Eugénie Brazier

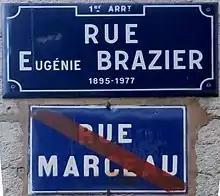
Lyon street near the restaurant, renamed in Brazier's honour in 2003

In France, Brazier was not forgotten. Her recipe book, published in 1977, went into a second edition in 1992 and a third in 2001. In 2003 the neighbouring street closest to the restaurant at 12 rue Royale was renamed rue Eugénie-Brazier by the Lyon City Council.